Sam Sanna

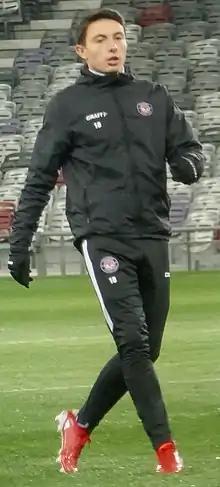
Sanna warming up for Toulouse in 2022

Sam Sanna (born 8 March 1999) is a French professional footballer who plays as a midfielder for club Laval.